Lewis Disney Fytche

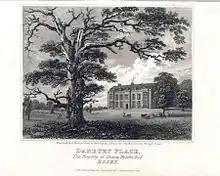
Danbury Place in the time of Disney Fytche

Lewis Disney Fytche (9 October 1738 – 1822), originally Lewis Disney, often known after his marriage as Disney Fytche, was an English radical and landowner.